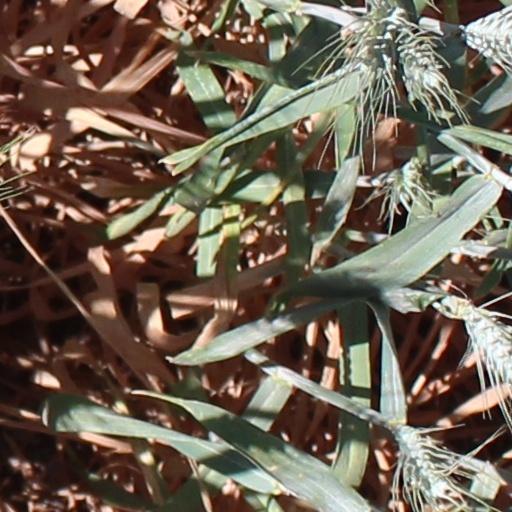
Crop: wheat